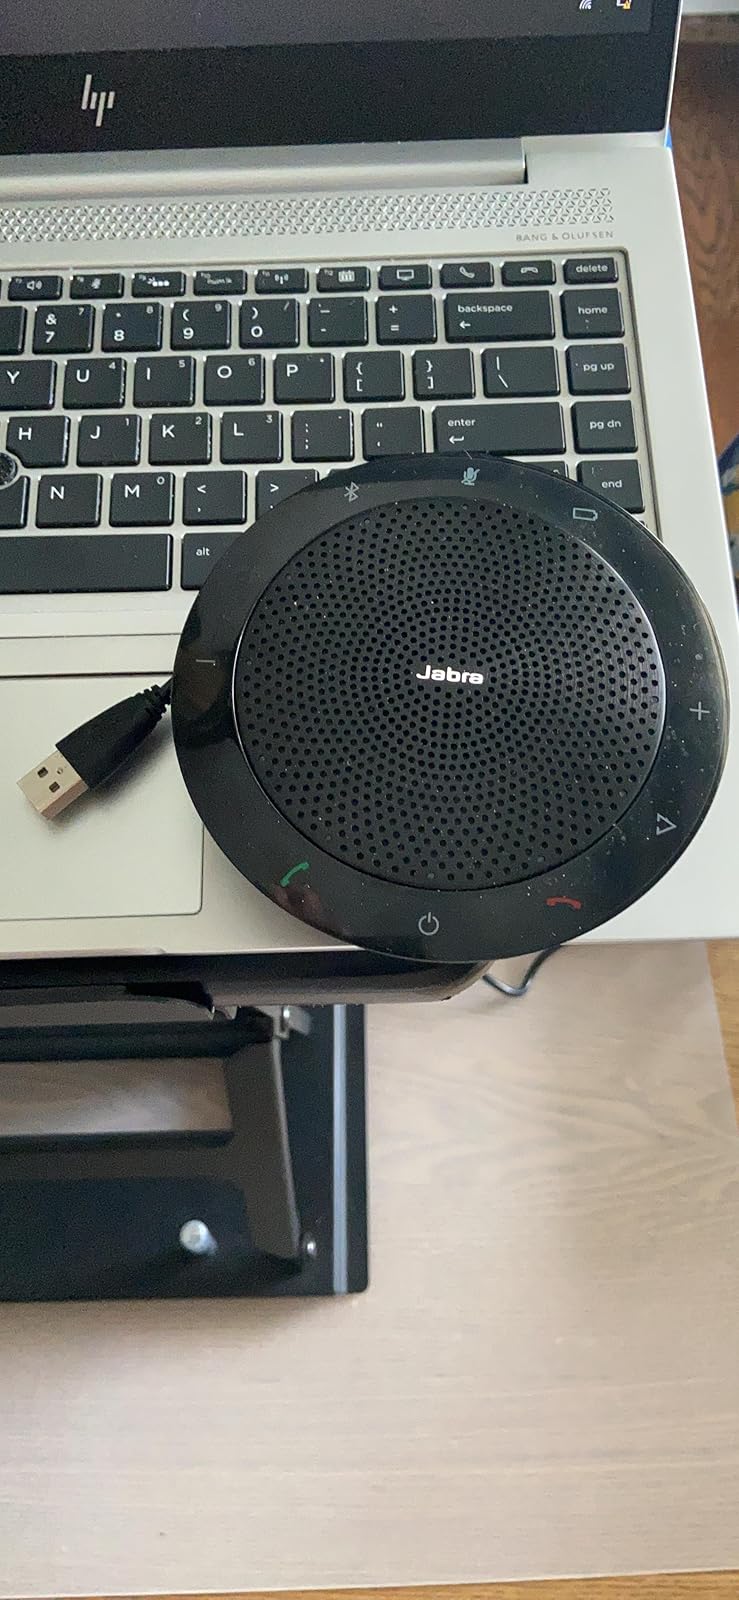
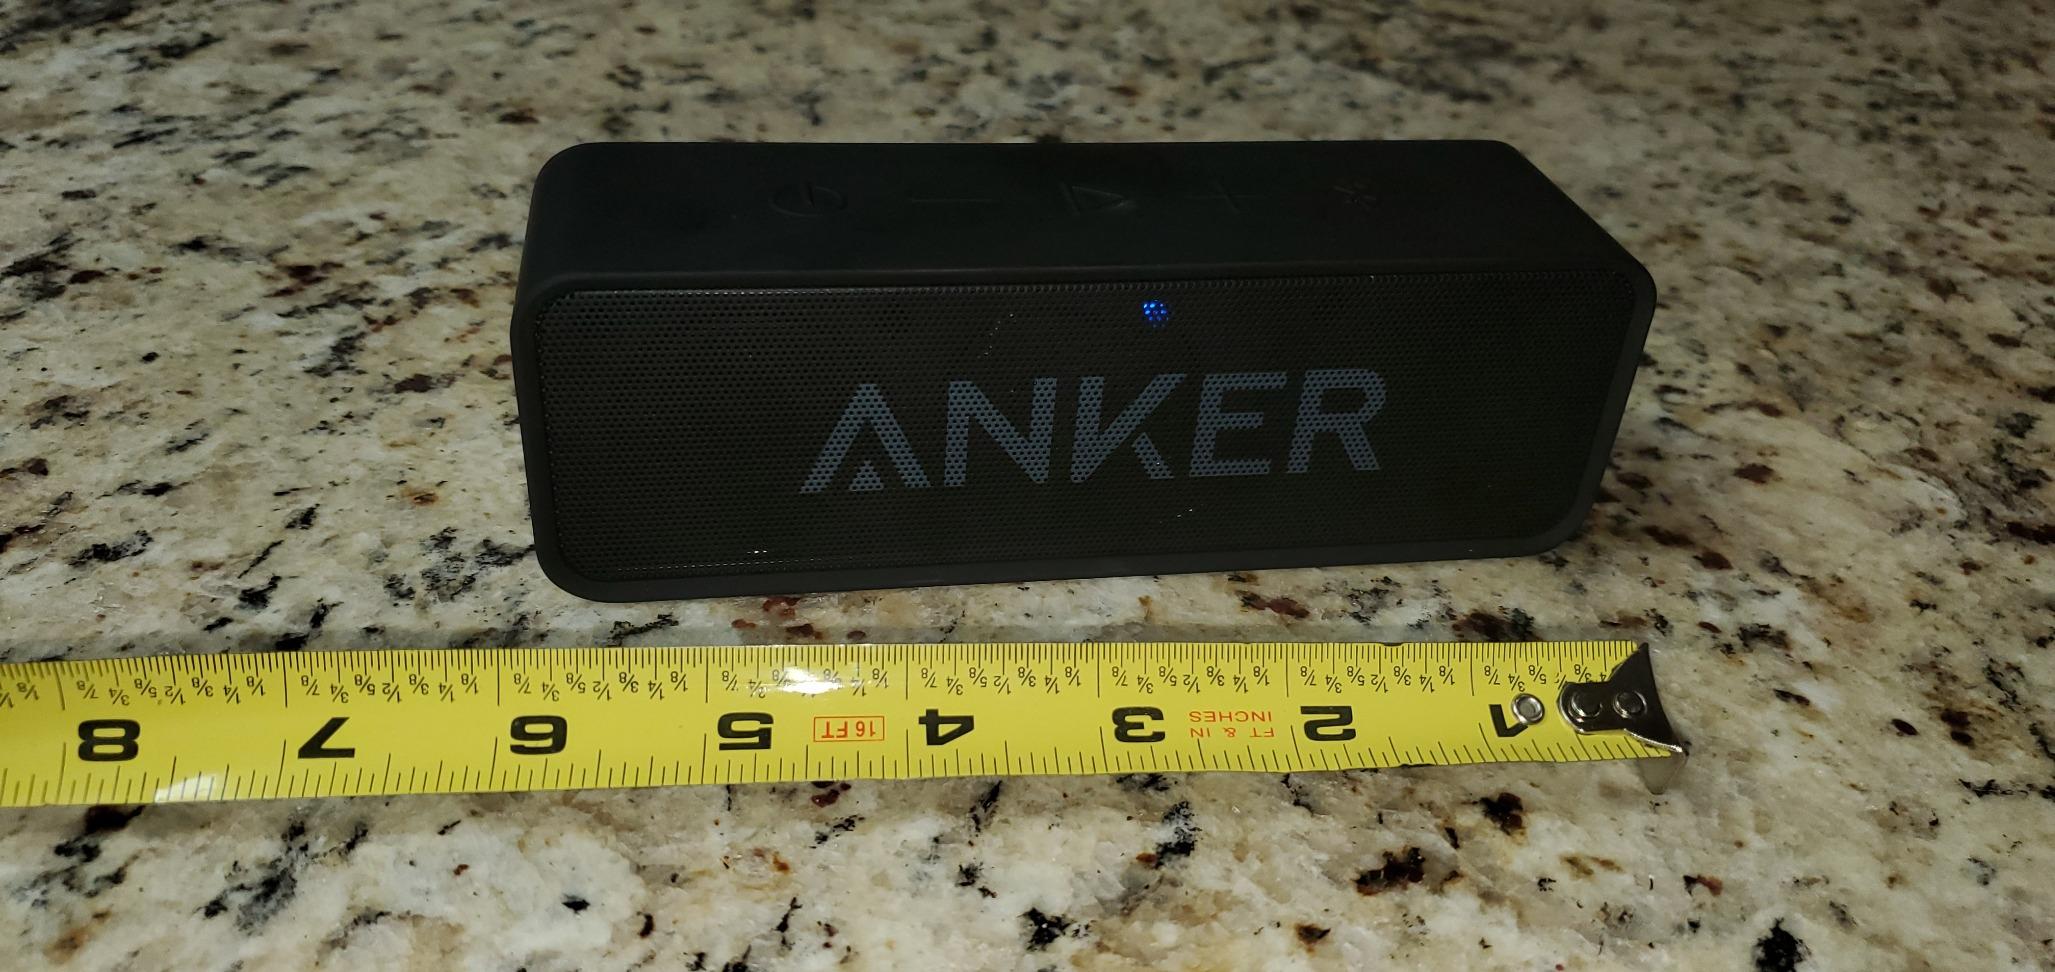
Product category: speaker
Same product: no